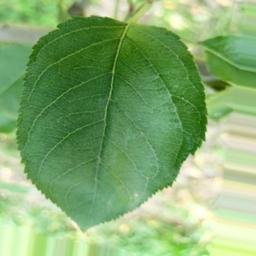
Label: Healthy